Amiri Baraka

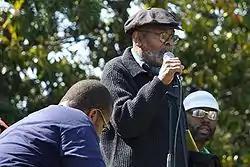
Baraka addressing the Malcolm X Festival from the Black Dot Stage in San Antonio Park, Oakland, California, while performing with Marcel Diallo and his Electric Church Band

During the 1982–83 academic year, Baraka returned to Columbia University as a visiting professor, teaching a course entitled "Black Women and Their Fictions". After becoming a full professor of African Studies at Stony Brook in 1985, Baraka took an indefinite visiting appointment in Rutgers University's English department in 1988; over the next two years, he taught a number of courses in African American literature and music. Although Baraka sought a permanent, tenured appointment at the rank of full professor in early 1990 (in part due to the proximity between the university's campus in New Brunswick, New Jersey and his home in Newark), he did not attain the requisite two-thirds majority of the senior faculty in a contentious 9–8 vote that favored his appointment. Baraka would go on to collectively liken the committee to an "Ivy League Goebbels" while also characterizing the senior faculty as "powerful Klansmen", leading to a condemnation from department chair Barry Qualls. Thereafter, Baraka was nominally affiliated with Stony Brook as professor emeritus of Africana Studies until his death. In 1987, together with Maya Angelou and Toni Morrison, he was a speaker at the commemoration ceremony for James Baldwin.